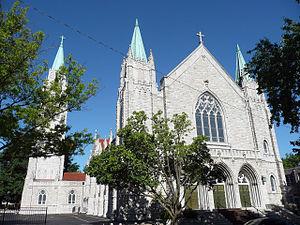
L'archidiocèse de Kansas City est un siège métropolitain de l'Église catholique aux États-Unis sis à Kansas City dans le Kansas. En 2016, il comptait 219.236 baptisés pour 1.357.512 habitants. Il est tenu par Mᵍʳ Joseph Naumann.
La cathédrale Saint-Pierre-Apôtre est l'église-mère de l'archidiocèse de Kansas City aux États-Unis dans le Kansas. Cette cathédrale, située à Kansas City, est dédiée à l'apôtre Pierre.